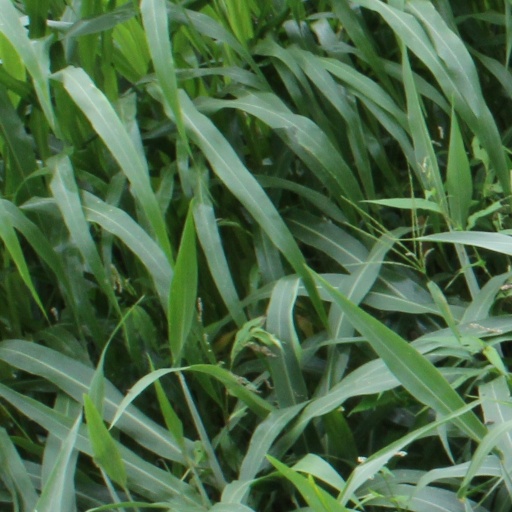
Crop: sorghum